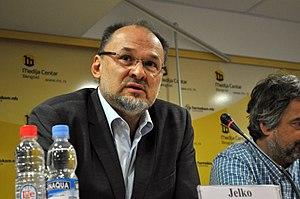
Cet article présente la liste des députés européens de Slovénie pour la mandature 2009-2014, élus lors des élections européennes de 2009 en Slovénie